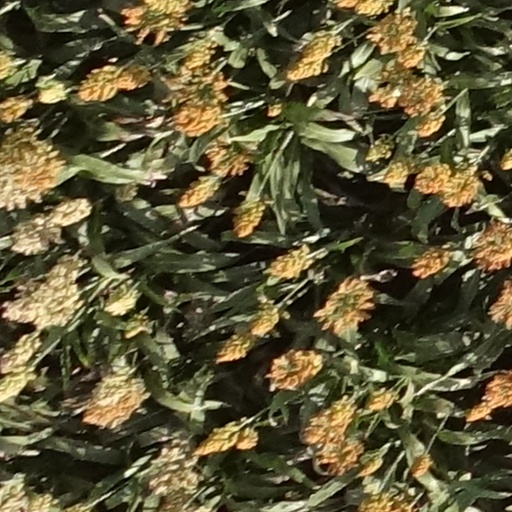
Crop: sorghum